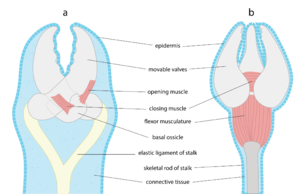
Le pédicellaire est un petit organe de défense présent chez de nombreux échinodermes, notamment sur le tégument de nombreuses étoiles de mer et oursins.